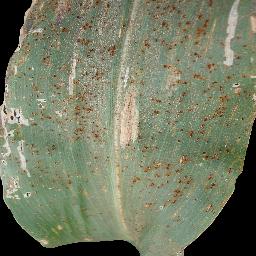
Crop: corn
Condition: (maize)_common_rust